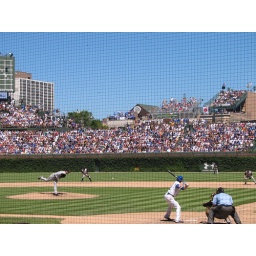
I don't feel like being smashed in the face with a foul ball anyway.